Infiniti QX60

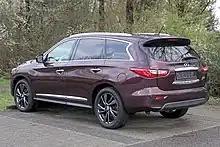
Infiniti JX35 rear

First introduced as the JX35, the luxury cousin of the Nissan Pathfinder.